S. S. Warner

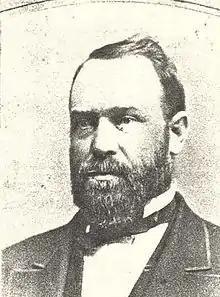

Sidney Sardus Warner (April 17, 1829 – July 6, 1908) was a Republican politician in the state of Ohio and was Ohio State Treasurer from 1866 to 1871.